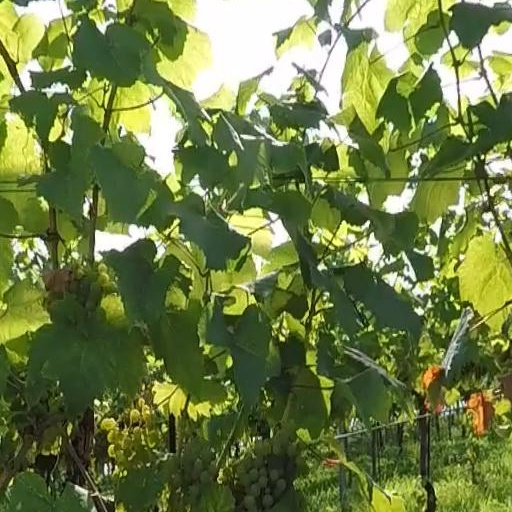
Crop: grape